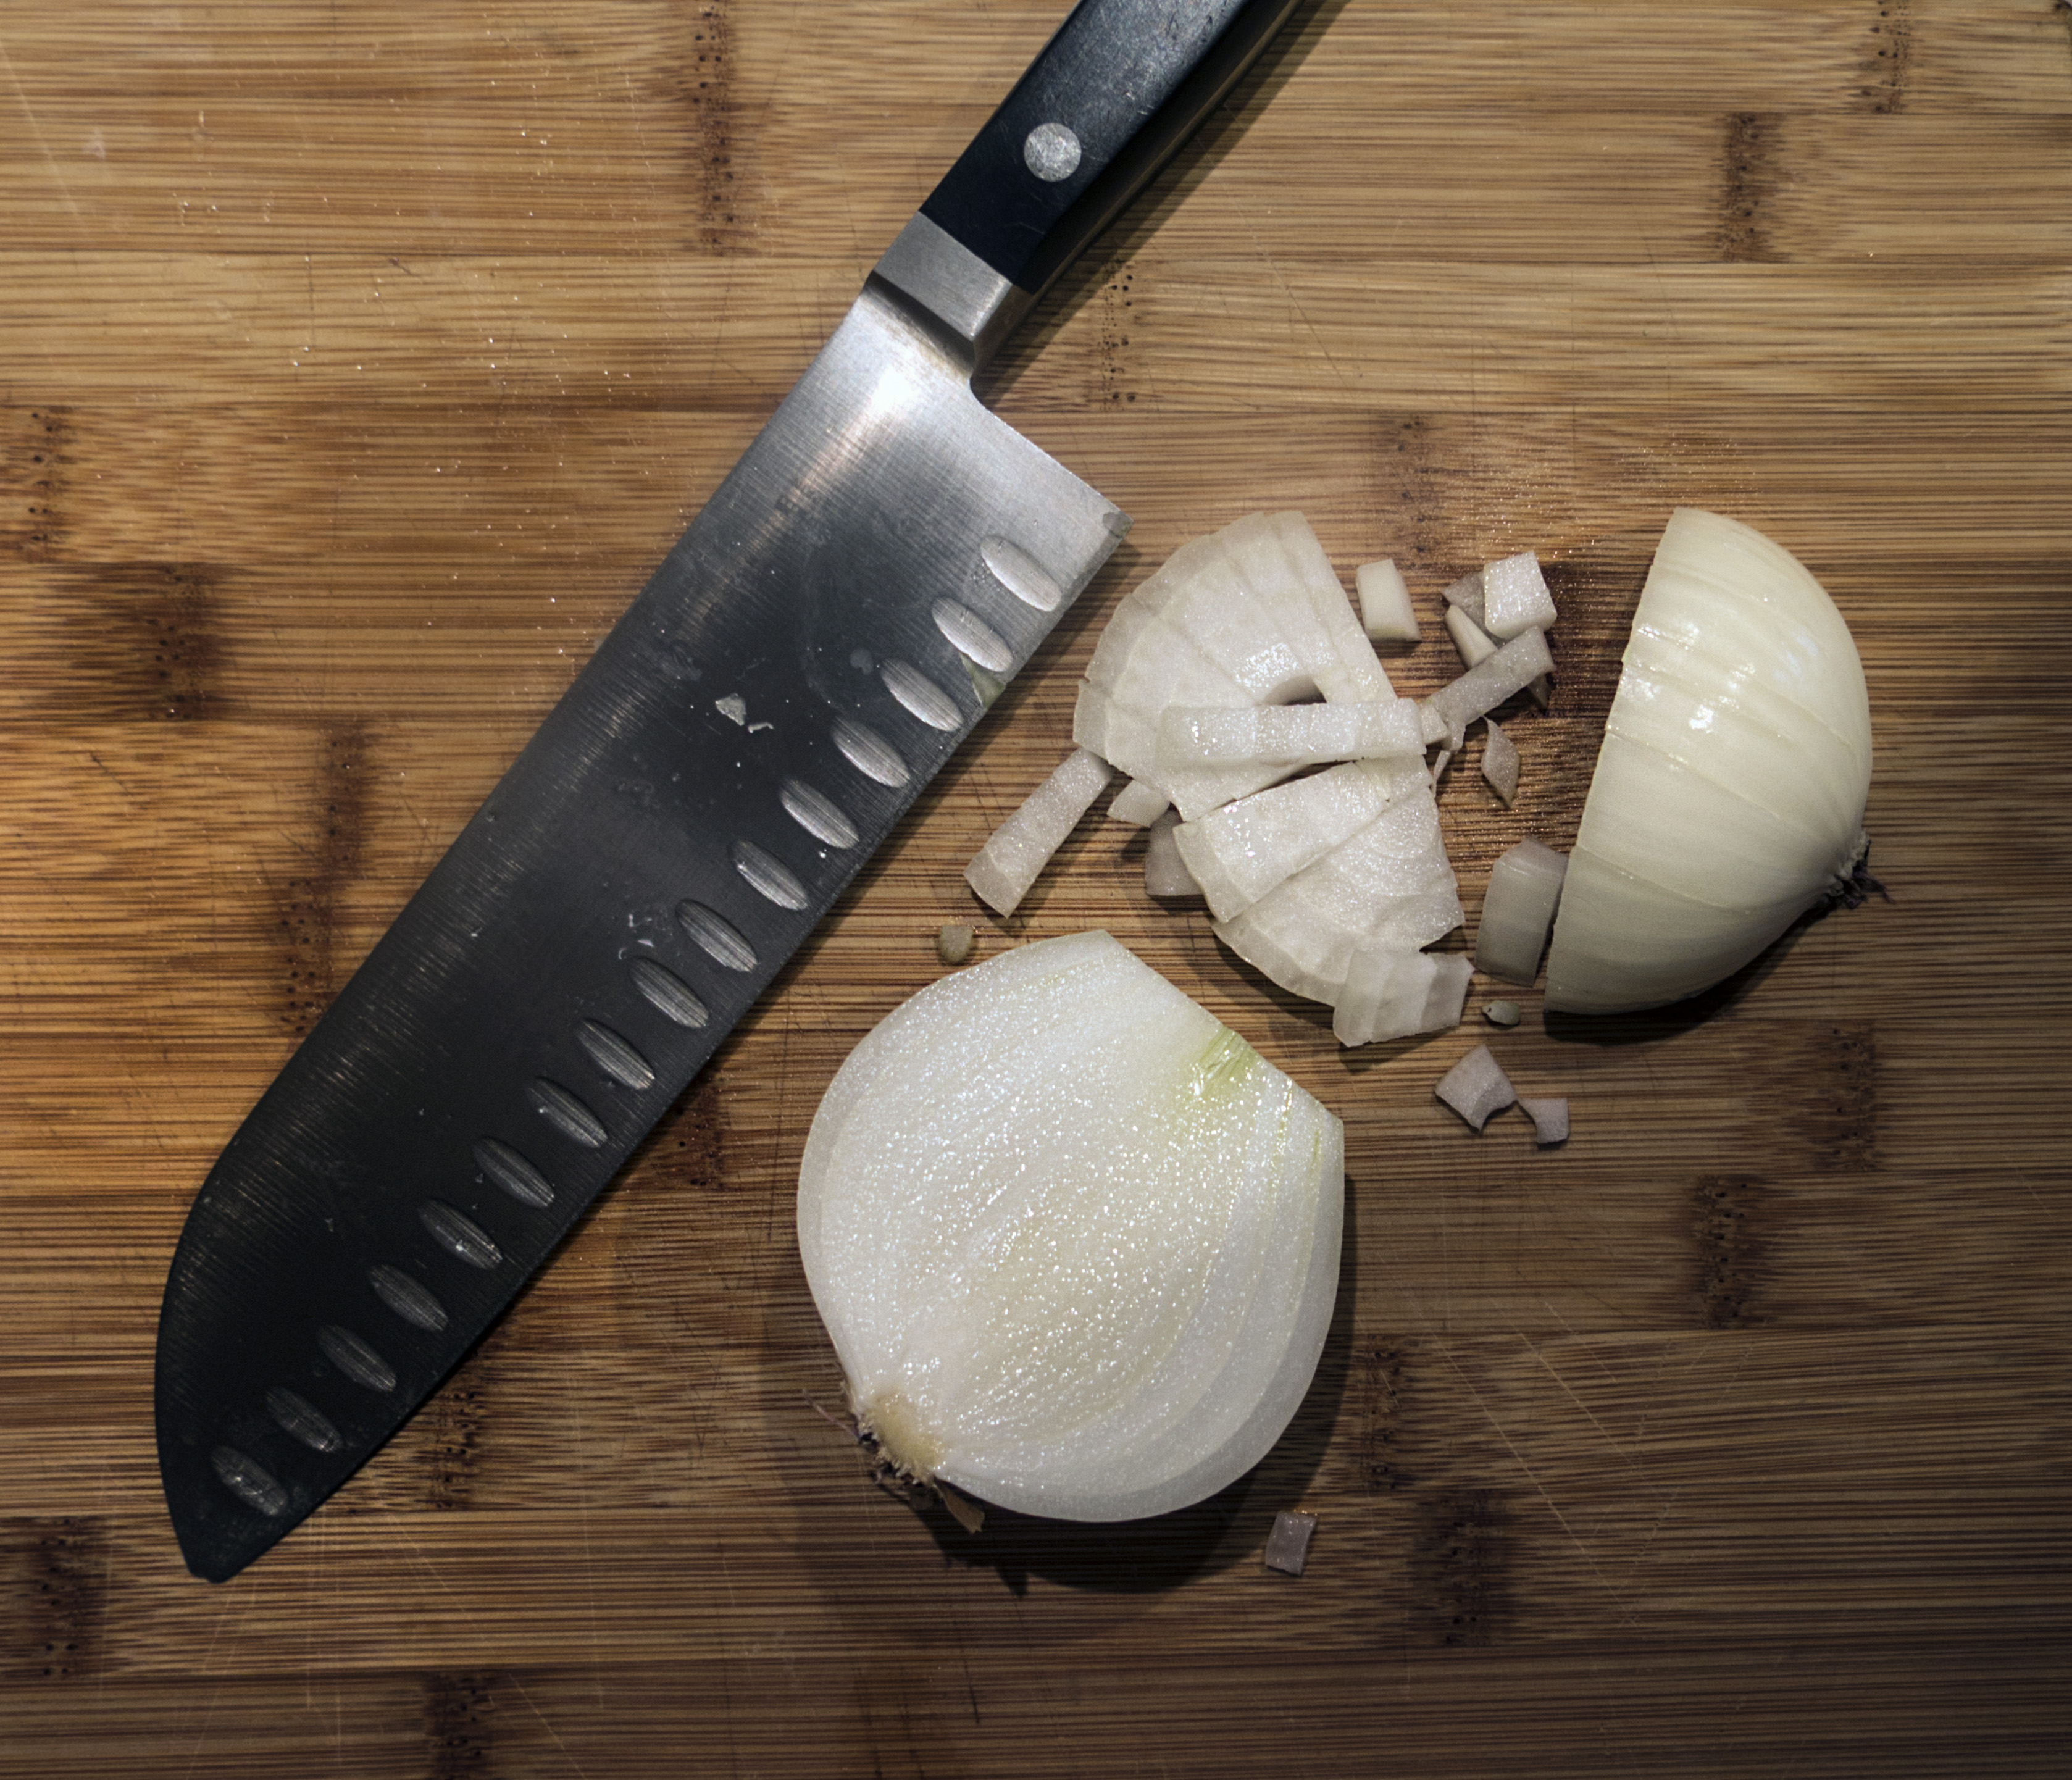
food, cooking, produce, cuisine, onion, knife, coconut, oignons, cuttingboard, onions, planche, flowering plant